Antiguo Casino Camuyano

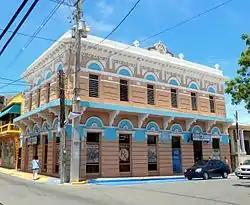
The Antiguo Casino Camuyano in 2017

Antiguo Casino Camuyano is a building in downtown Camuy, Puerto Rico, which dates from 1910. It was listed on the U.S. National Register of Historic Places in 1984 and on the Puerto Rico Register of Historic Sites and Zones in 2000.